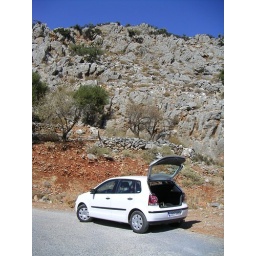
Our car (VW Polo) in the mountains